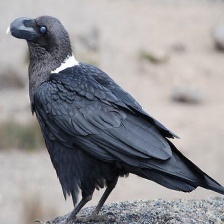
Species: WHITE NECKED RAVEN
Scientific name: CORVUS ALBICOLLIS